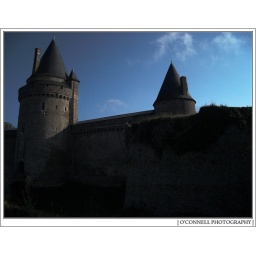
A castle thing where my grandfather set up an emergency base in WWII.